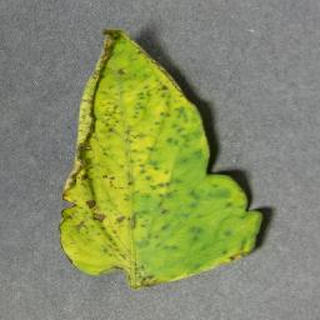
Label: tomato_bacterial_spot